Congenital adrenal hyperplasia due to 21-hydroxylase deficiency

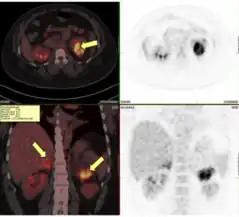
CT scan shows enlarged adrenals with masses consistent with congenital adrenal hyperplasia due to 21-hydroxylase deficiency (image credit: NICHD/A. Mallappa, D. Merke)

Congenital adrenal hyperplasia due to 21-hydroxylase deficiency (CAH) is a genetic disorder characterized by impaired production of cortisol in the adrenal glands.